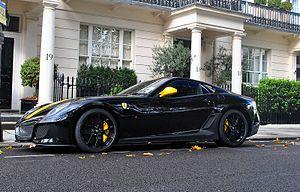
La Ferrari 599 GTB Fiorano est une voiture de sport produite par le constructeur italien Ferrari. Apparue en 2006, elle remplace les Ferrari 575M GTC et Ferrari 575M Maranello commercialisées en 2002, et succède, plus généralement, à la lignée des Ferrari 550 Maranello introduite en 1996.